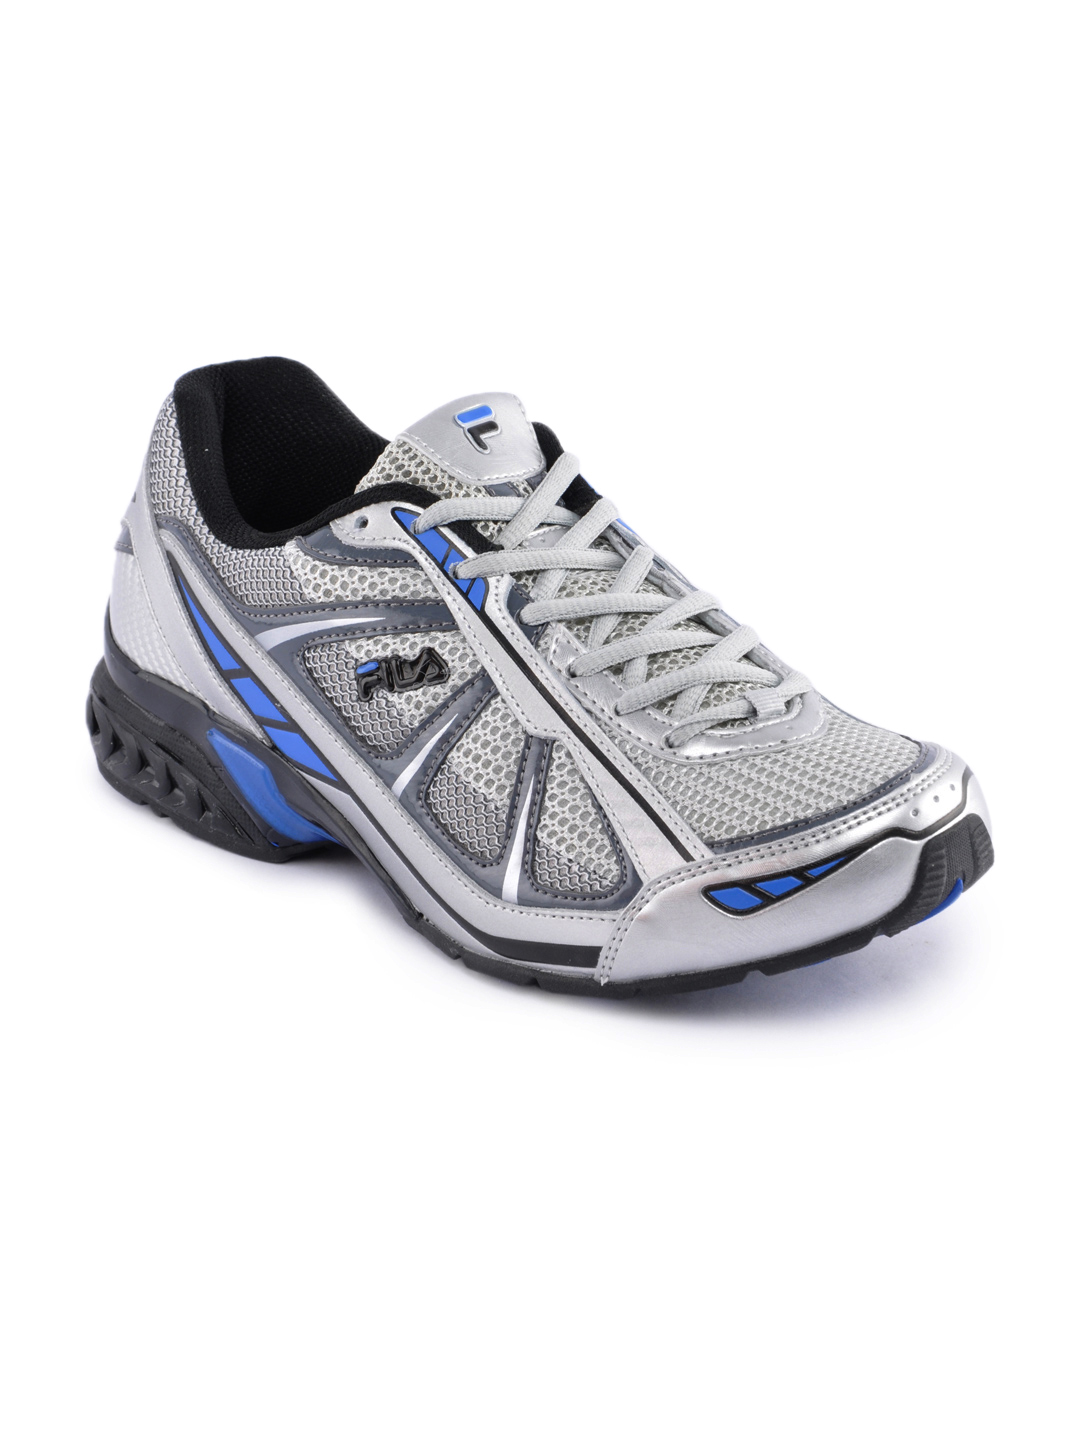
Fila Men Redemption Silver Sports Shoes
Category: Footwear / Shoes / Sports Shoes
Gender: Men
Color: Silver
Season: Summer 2012
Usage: Sports